Reactions to the November 2015 Paris attacks

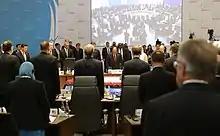
A minute of silence to honour the memory of the victims of the terrorist attacks in Paris before the 2015 G-20 Antalya summit

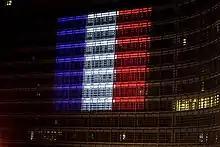
Berlaymont building of the European Commission lit up with the French flag to show solidarity

The attack interrupted final negotiations over the Budget of the European Union, with participants taking breaks to watch TV news of the events. Commission Vice-President Kristalina Georgieva said that the events encouraged shocked negotiators to end the talks quickly, with a final agreement five days before 18 November deadline. Commission Vice-President Federica Mogherini and EU defence ministers backed France's request for help in military missions after they invoked Article 42.7 of the Treaty of the European Union for the first time since its creation.